Economy of Manchukuo

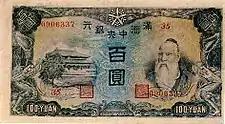
100 Yuan of Manchukuo

Before 1932, the economic situation was chaotic, but the establishment of the Yuan of Manchukuo as the local monetary unit in parity with the Japanese Yen, and establishment of the Central Bank of Manchou as the central bank institution produced a relatively stable business climate.